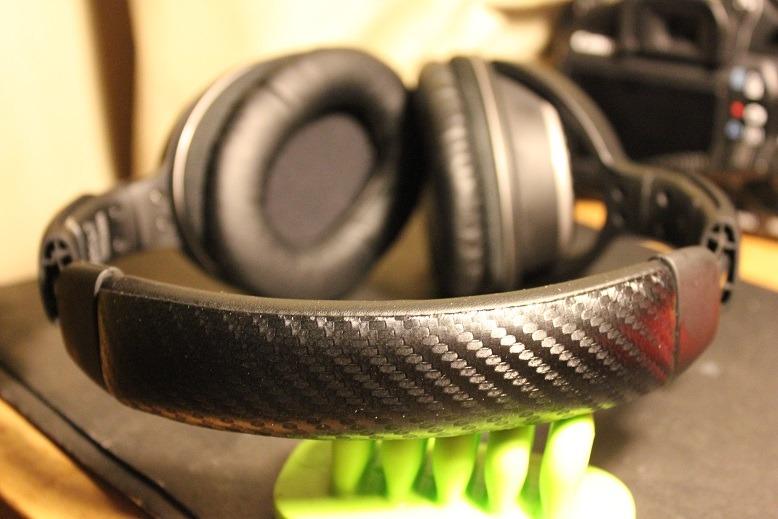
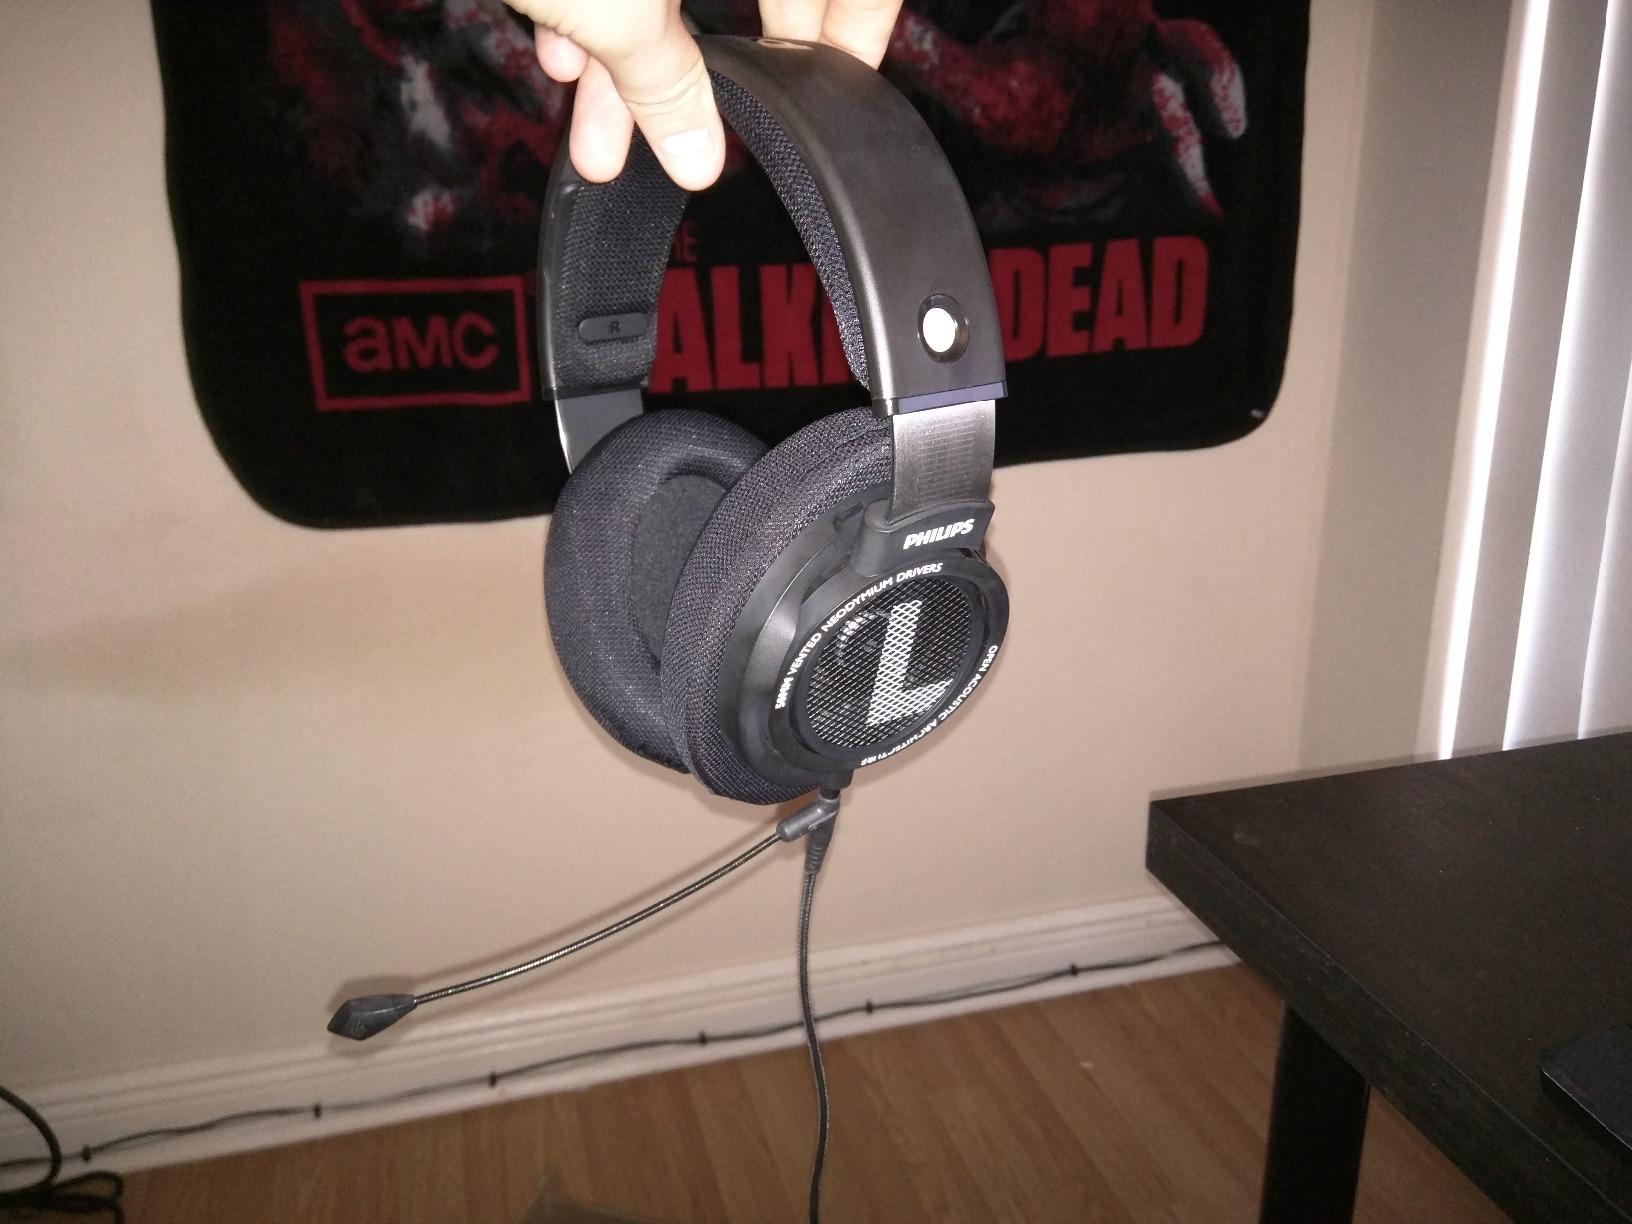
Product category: headphones
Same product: no